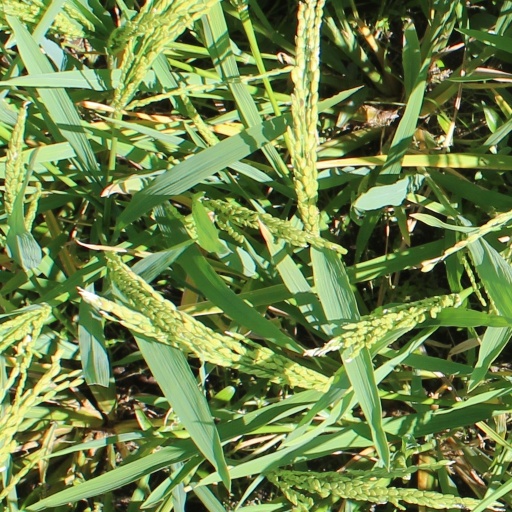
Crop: rice